Gudgeonville Covered Bridge

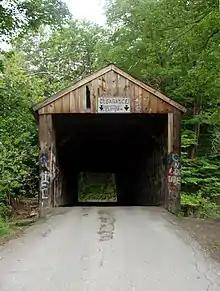
The north portal of the Gudgeonville Covered Bridge, July 2008

The following table is a comparison of published measurements of length, width and load recorded in different sources using different methods, as well as the name or names cited. NBI measures bridge length between the "backwalls of abutments" or pavement grooves and the roadway width as "the most restrictive minimum distance between curbs or rails". The NRHP form was prepared by the Pennsylvania Historical and Museum Commission (PHMC), which surveyed county engineers, historical and covered bridge societies, and others for all the covered bridges in the commonwealth. The Evans visited every covered bridge in Pennsylvania in 2001 and measured each bridge's length (portal to portal) and width (at the portal) for their book. The data in Zacher's book was based on a 1991 survey of all covered bridges in Pennsylvania by the PHMC and PennDOT, aided by local government and private agencies. The article uses primarily the NBI and NRHP data, as they are national programs.